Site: brandenburg
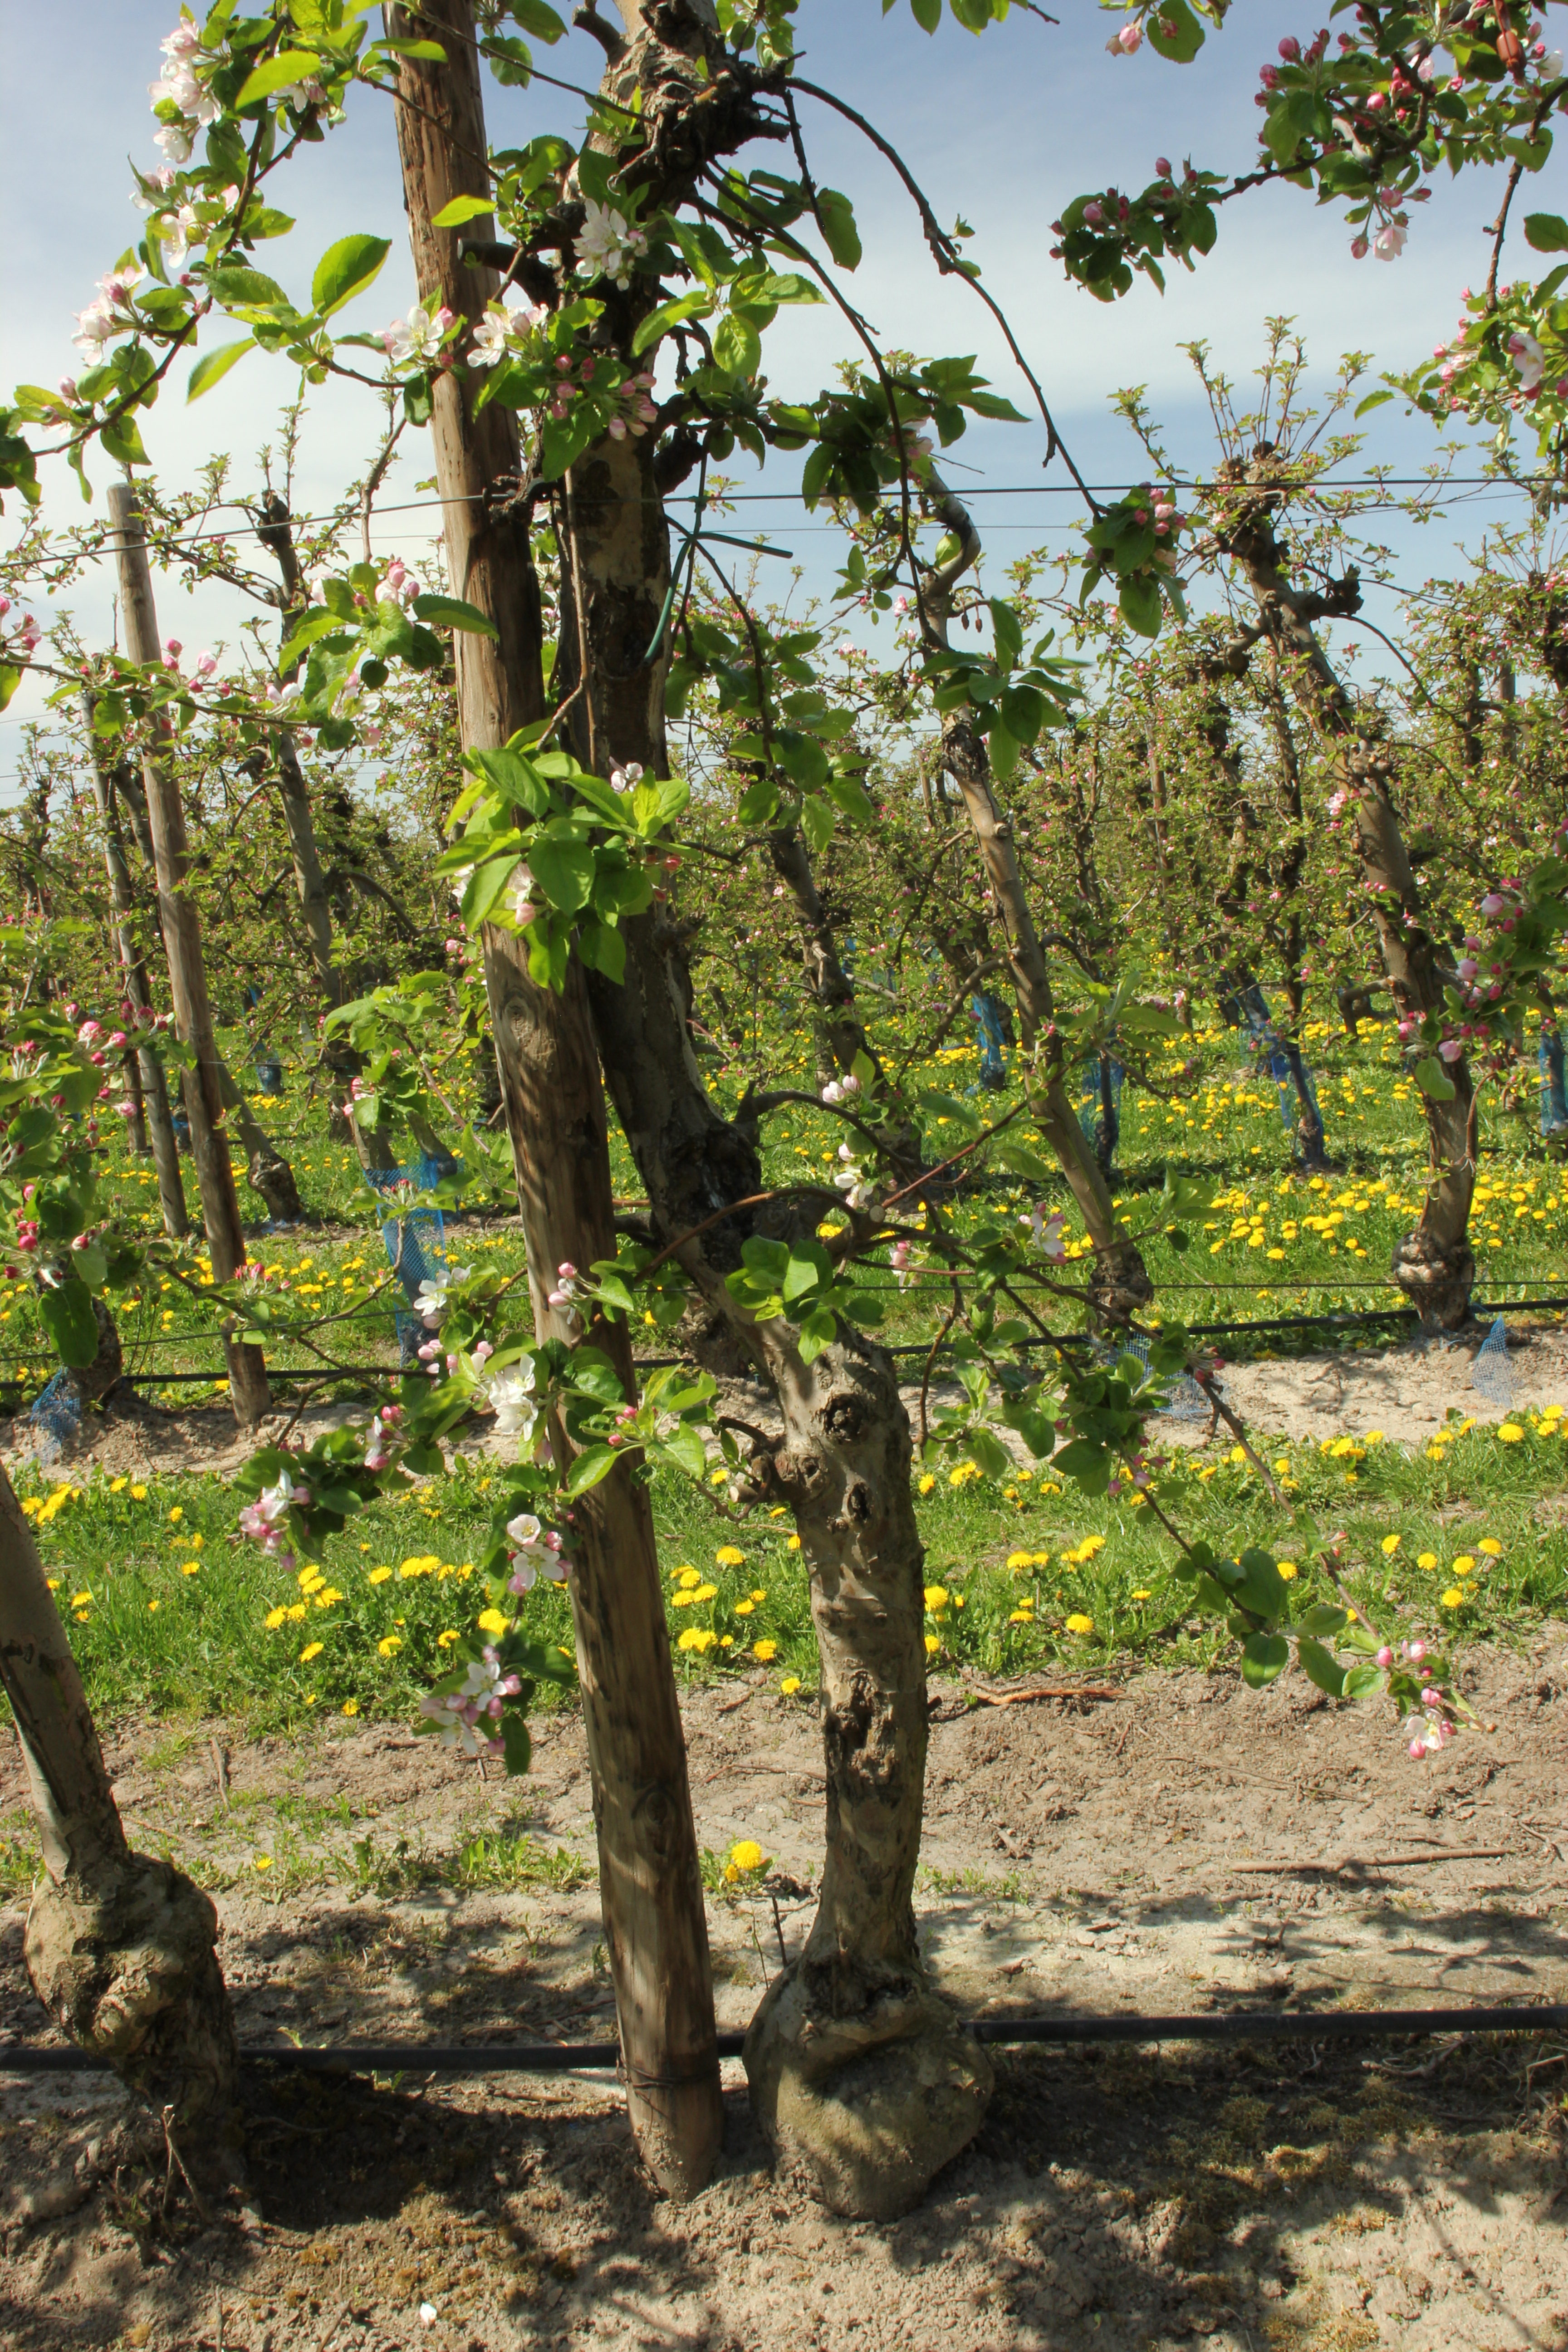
Growth stage (BBCH 57): Inflorescence emergence